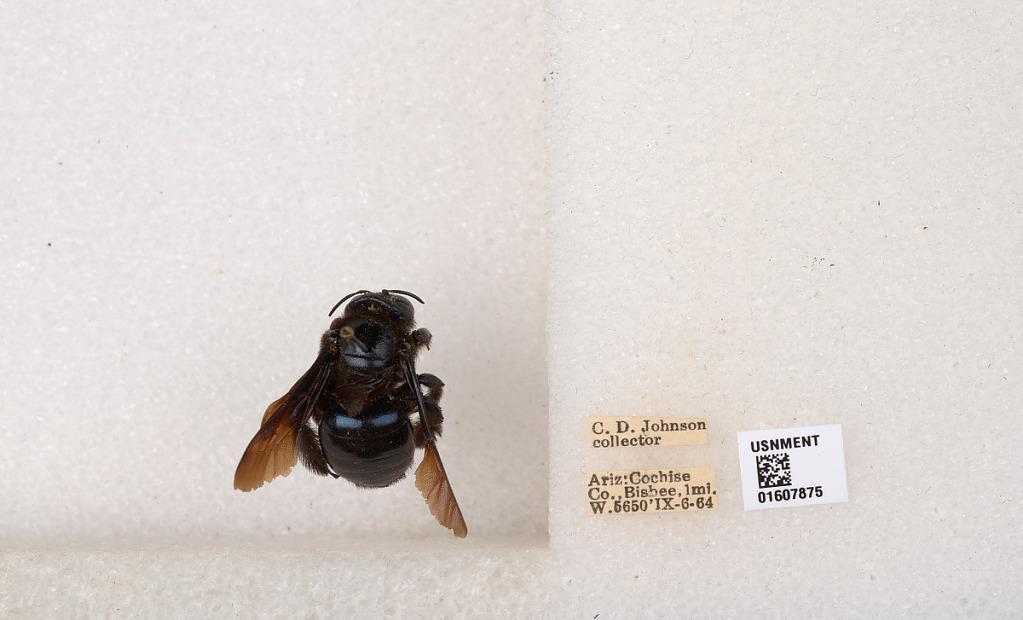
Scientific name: Xylocopa (Xylocopoides) californica arizonensis Cresson
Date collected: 1964-9-6
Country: United States
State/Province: Arizona
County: Cochise
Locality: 1 mile west of Bisbee
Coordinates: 31.4482, -109.945